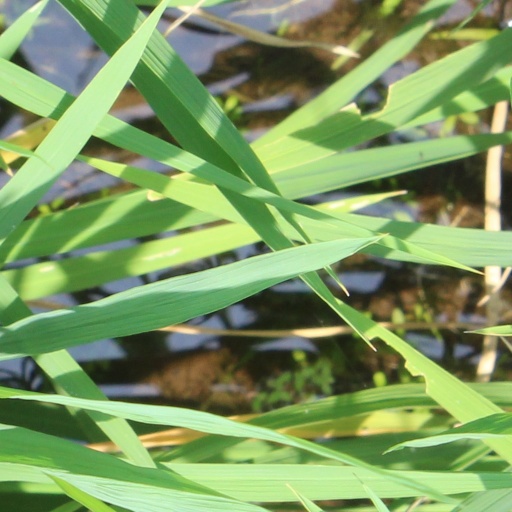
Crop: rice